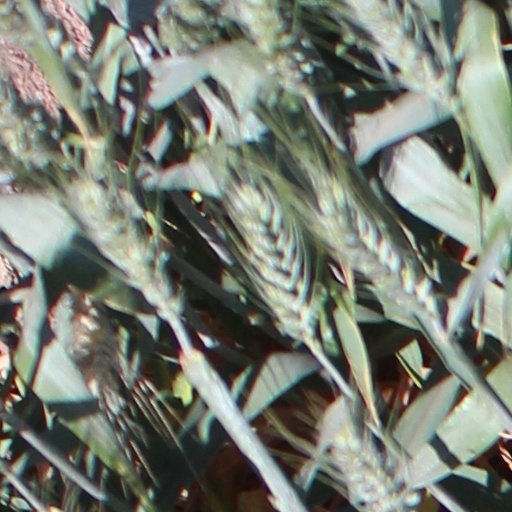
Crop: wheat